Junichiro Koizumi

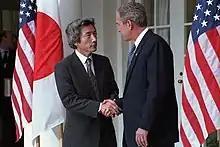
Japanese Prime Minister Koizumi and U.S. President George W. Bush meet at the White House on 25 September 2001.

Although Koizumi's foreign policy was focused on closer relations with the United States and UN-centered diplomacy, which were adopted by all of his predecessors, he went further, supporting the US policies in the War on Terrorism. He decided to deploy the Japan Self-Defense Forces to Iraq, which was the first military mission in active foreign war zones since the end of the World War II. Many Japanese commentators indicated that the favorable US-Japan relation was based on the Koizumi's personal friendship with the US President George W. Bush. White House officials described the first meeting between Koizumi and Bush at Camp David as "incredibly warm", with the two men playing catch with a baseball. Since leaving office, he has defended his decision to send Japanese troops to Iraq. In the North Korean abductions and nuclear development issues, Koizumi took more assertive attitudes than his predecessors.